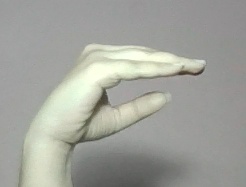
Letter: jeem